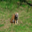
Label: tiger